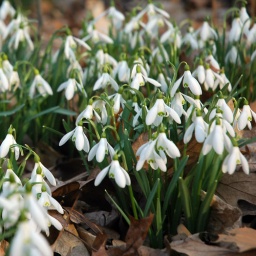
walking around a local neighborhood, there were several patches of these poking through the ground